1935 Copperbelt strike

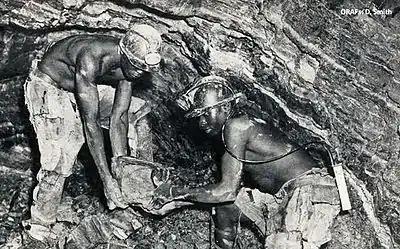
Two miners digging in close quarters

After 1935, the mines were reopened and there was steady growth in the region. According to David M. Gordon, the unrest gave missionaries a chance to respond to the Watchtower movement in a coordinated fashion. The London Missionary Society and the Church of Scotland worked together after the strike, saying that the lack of education and religious instruction were contributing factors. The missionaries and the mining companies said that a Christian education would create a disciplined workforce, a belief which was called the spiritual wing of industrial capitalism. The region's Protestant mission established the United Mission of Copperbelt (UMCB), which led to the establishment of Protestant bodies such as the Church of Central Africa in Rhodesia (CCAR) in 1945 and the United Church of Central Africa in Rhodesia in 1958 (which became the United Church of Zambia in 1965).